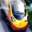
Label: train